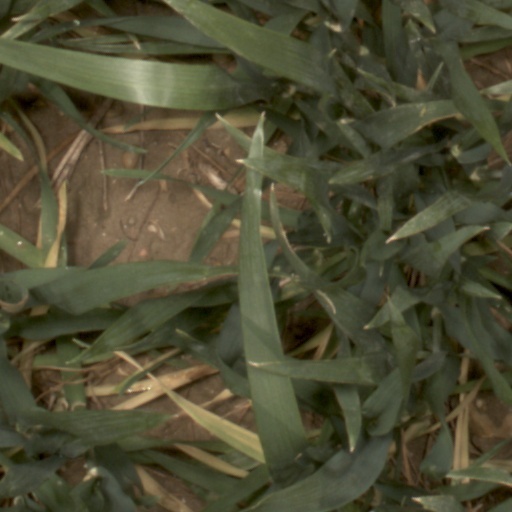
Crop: wheat